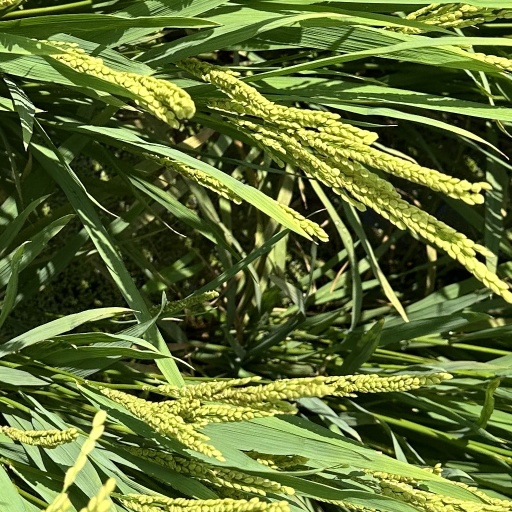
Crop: rice